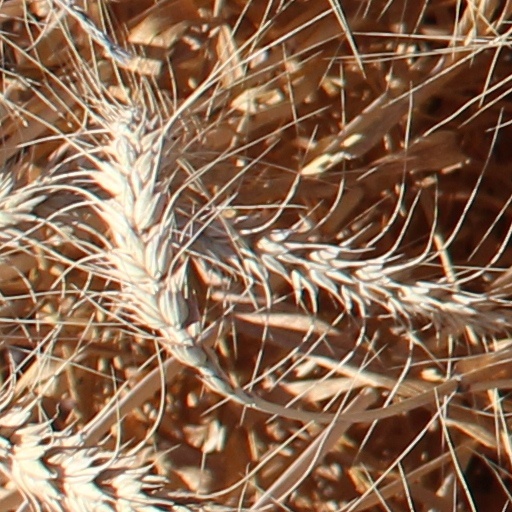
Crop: wheat